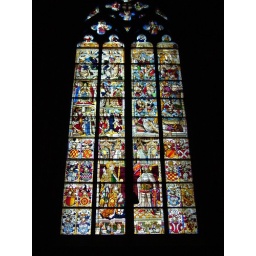
Another stained glass window in the Dom. This one depicts the life of St. Peter, the first Pope.